SON (gene)

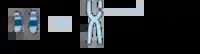
Location of the gene that encodes the SON protein.

SON protein is essential for maintaining the subnuclear organization of the factors that are processed in the nucleus highlighting its direct role in pre-mRNA splicing.